Yerevan Physics Institute

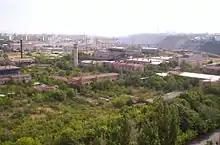
The view of the Yerevan Physics Institute

In 1963 the institute was transferred to the Soviet Union Atomic Energy State Committee. The construction of a 6 GeV electron synchrotron accomplished in 1967 became an important landmark in the history of institute, it is the first particle accelerator in Armenia (Arus "ԱՐՈՒՍ"). After collapse of Soviet Union YerPhI continued research in the fields of high-energy physics and astrophysics in Armenia and worldwide using world biggest accelerators and cosmic ray detectors. Now YerPhI get status of A. Alikhanyan National Laboratory.